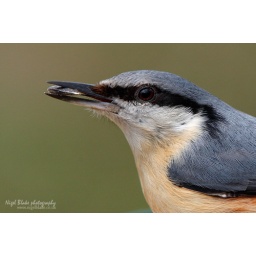
Eurasian Nuthatch, Sitta europaea caesia close-up with a black sunflower seed in it's bill. _26K8053